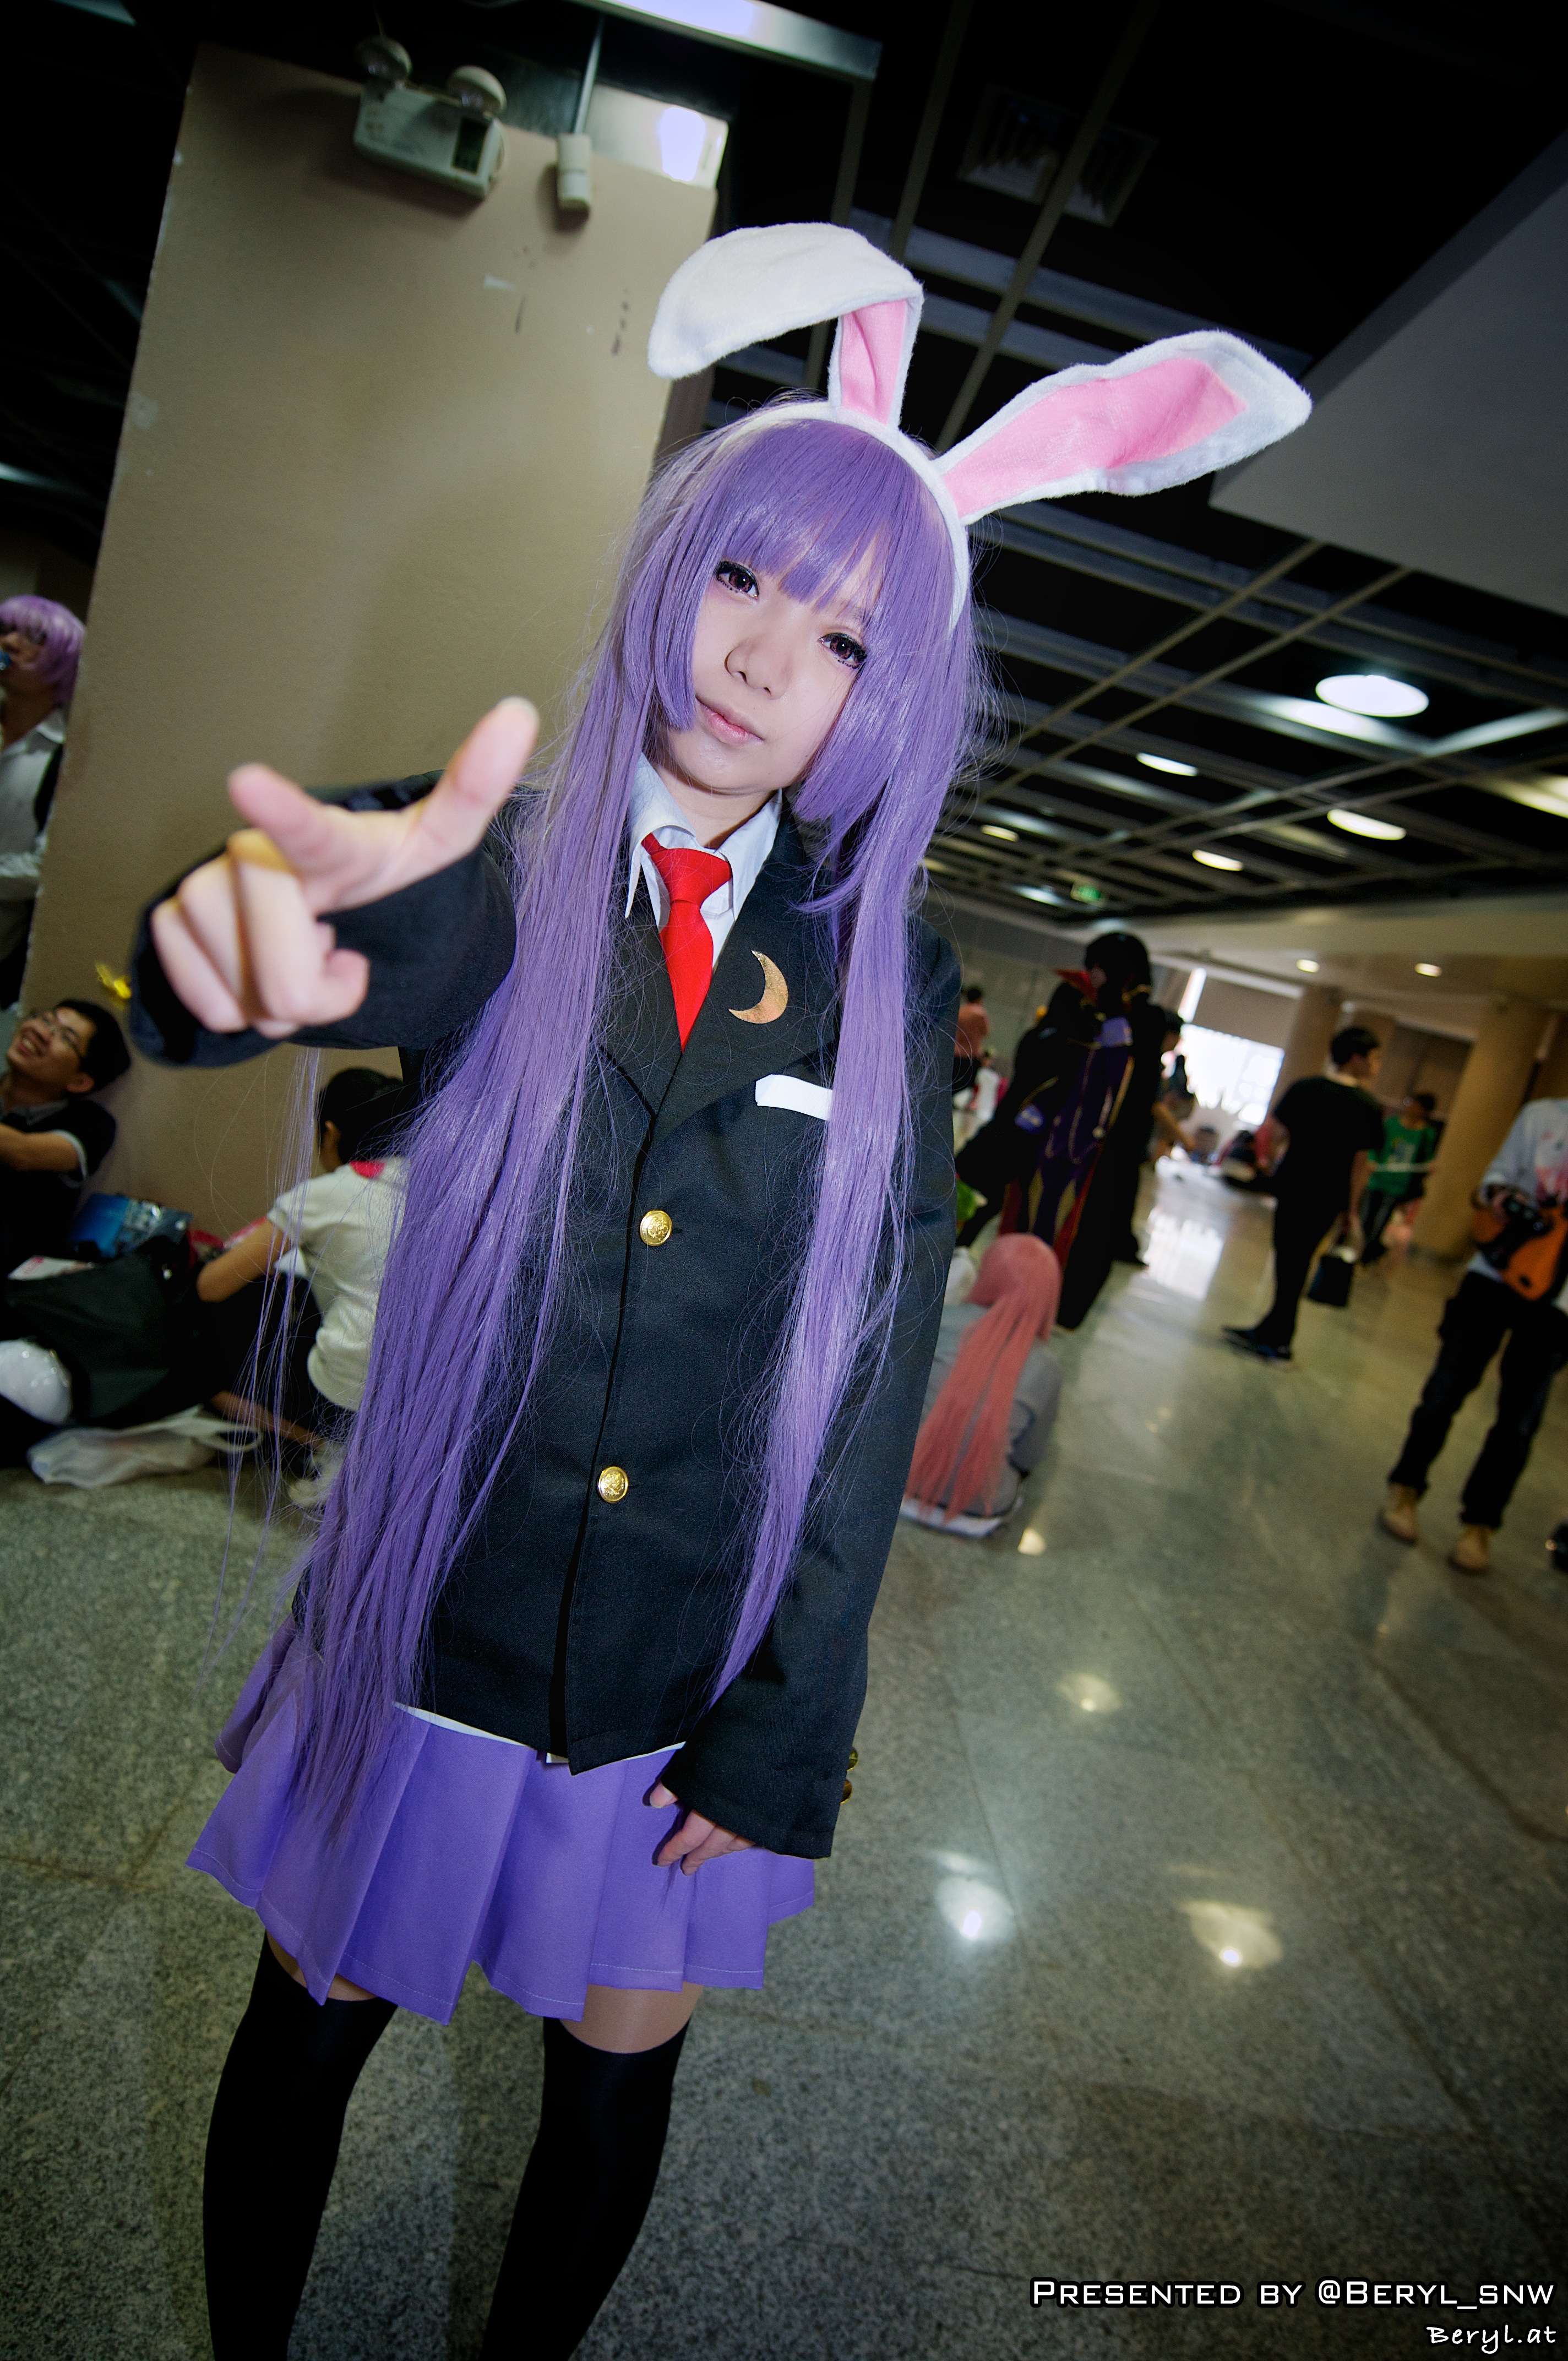
girl, game, cute, clothing, cosplay, girls, japanese, costume, games, anime, comic, comiccon, cos, con, convention